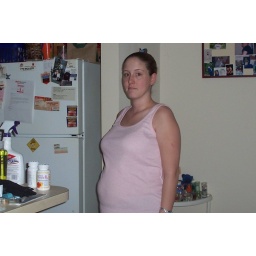
Taseena looked so cute in her new little pink shirt that I had to take a picture.